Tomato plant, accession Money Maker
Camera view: tilt-top (135 deg); turntable rotation: 180 degrees
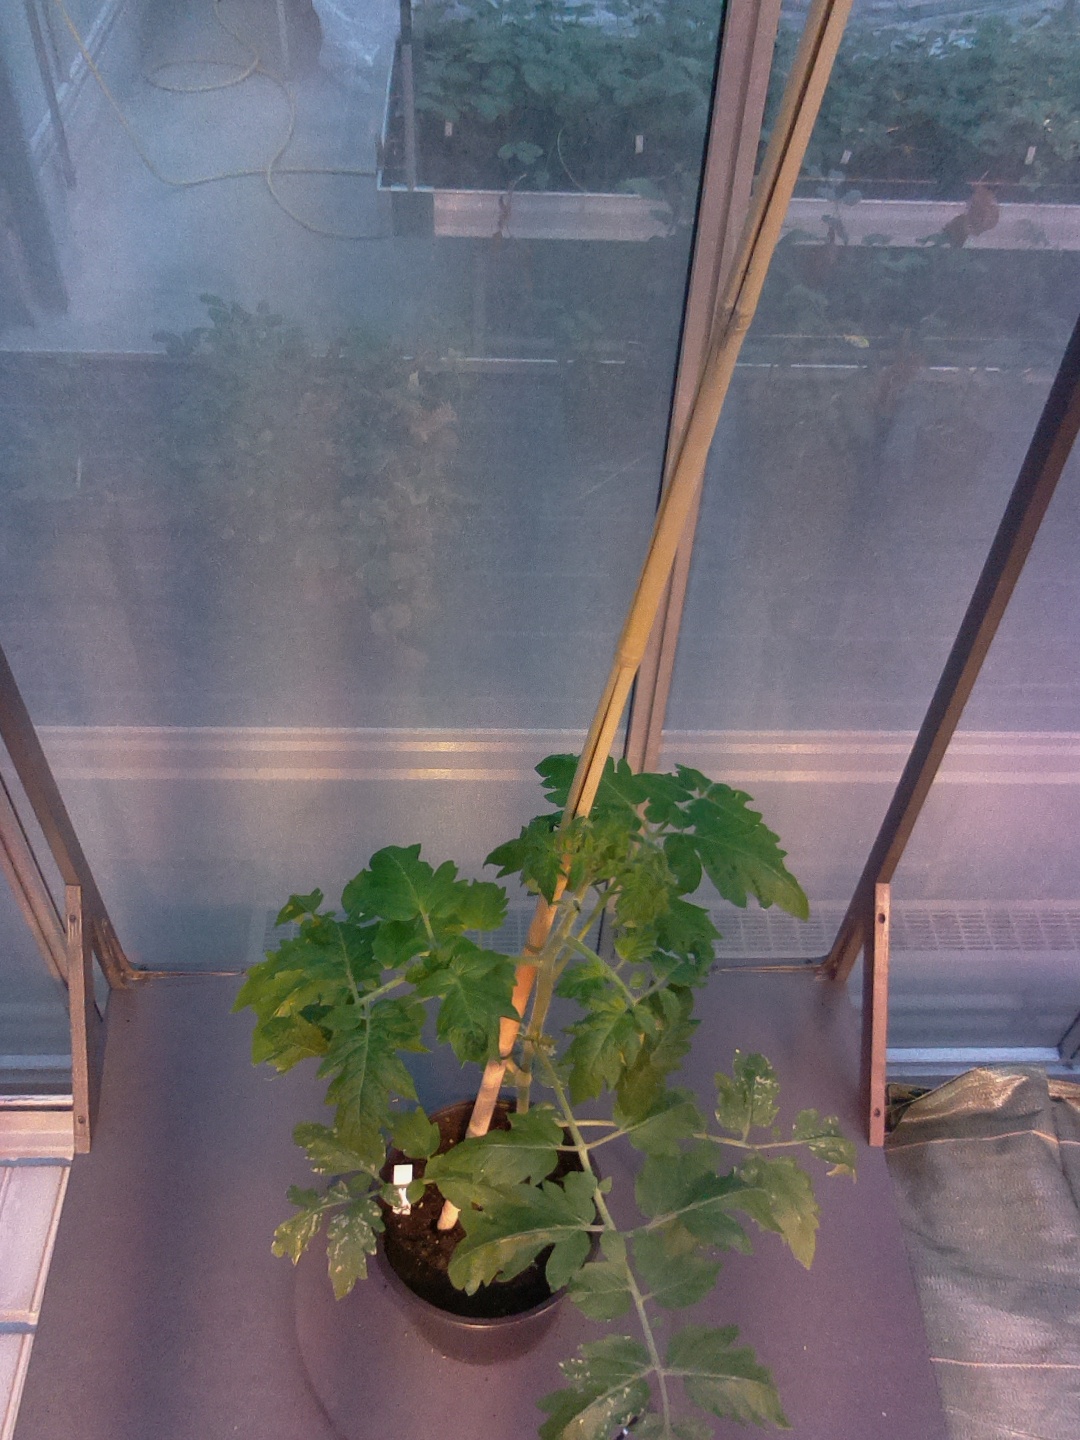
BBCH growth stage 15: 10 of true leaves visible